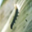
Label: caterpillar